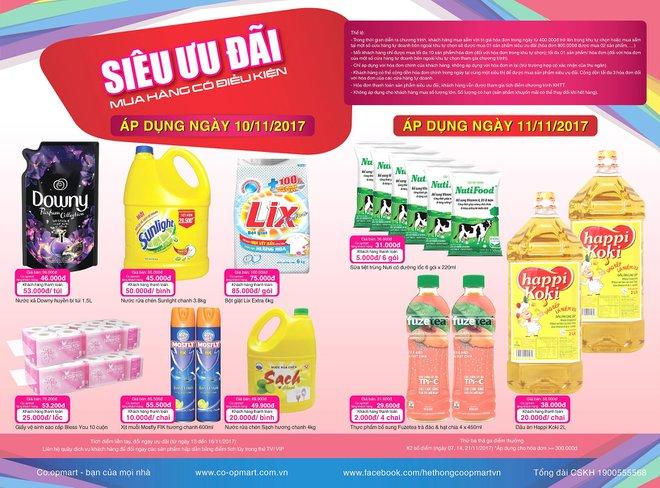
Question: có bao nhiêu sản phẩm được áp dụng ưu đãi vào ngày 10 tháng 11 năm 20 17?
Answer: có sáu sản phẩm